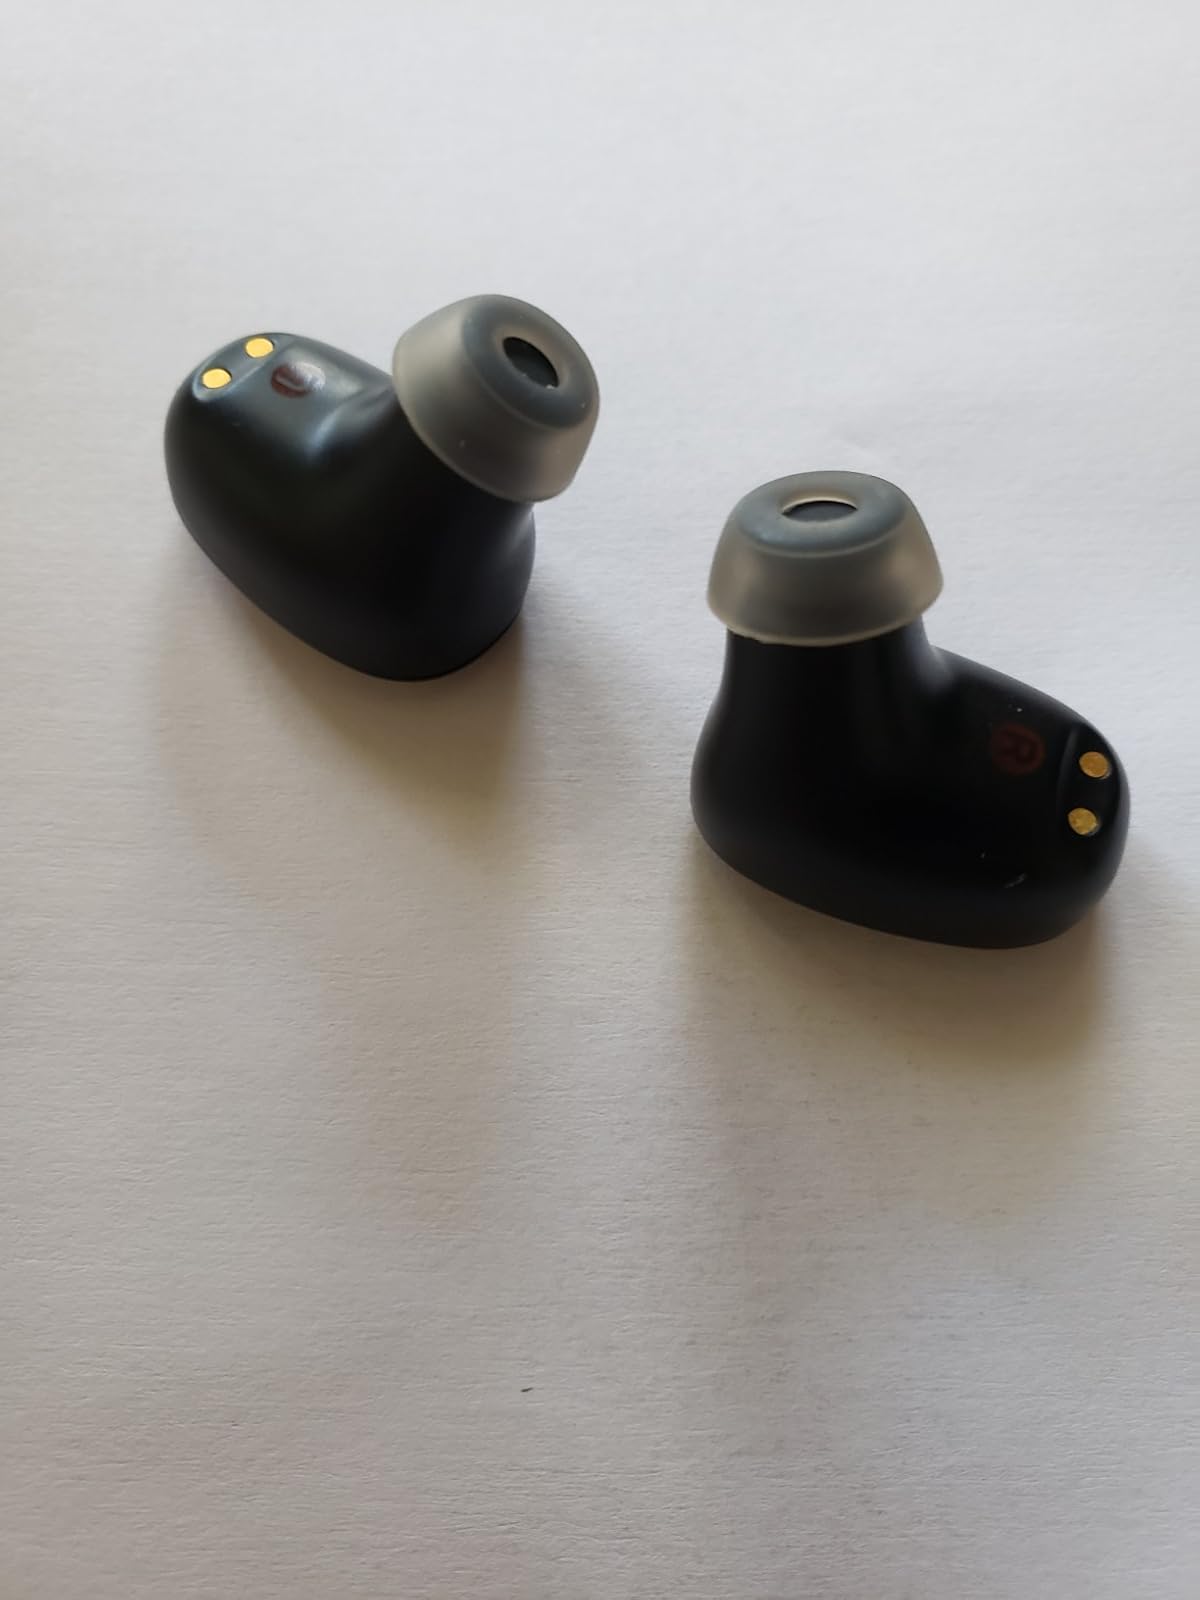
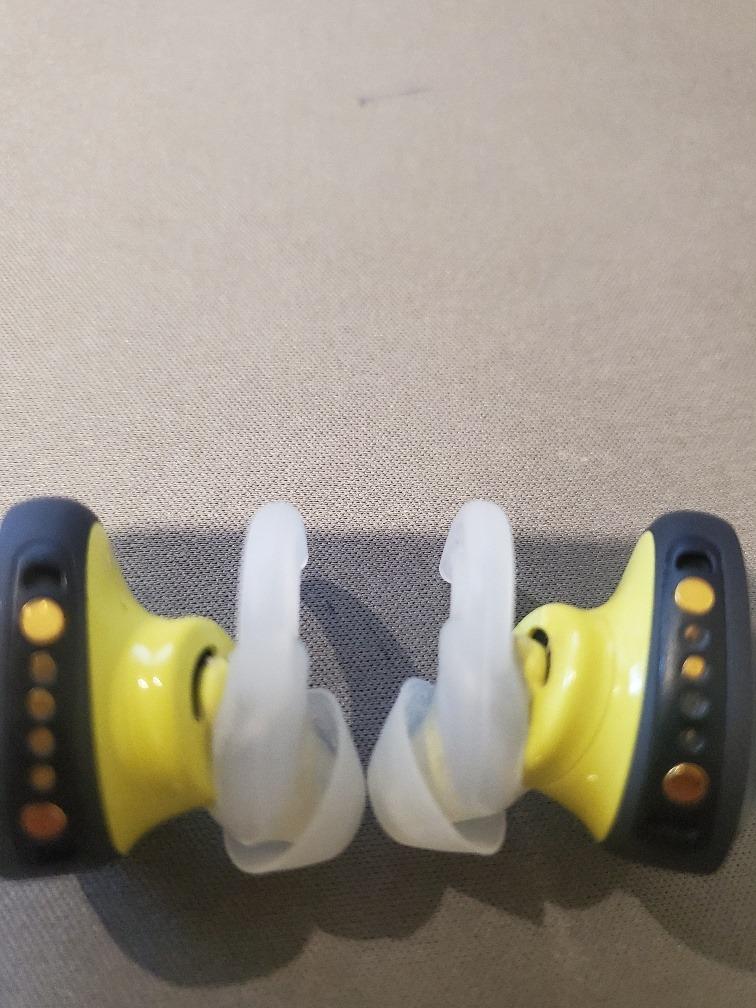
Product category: earbuds
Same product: no